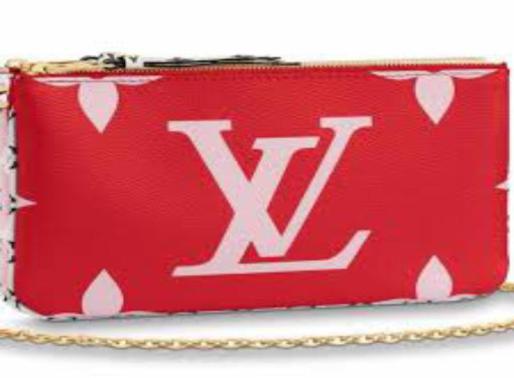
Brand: louis vuitton-2
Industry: Clothes